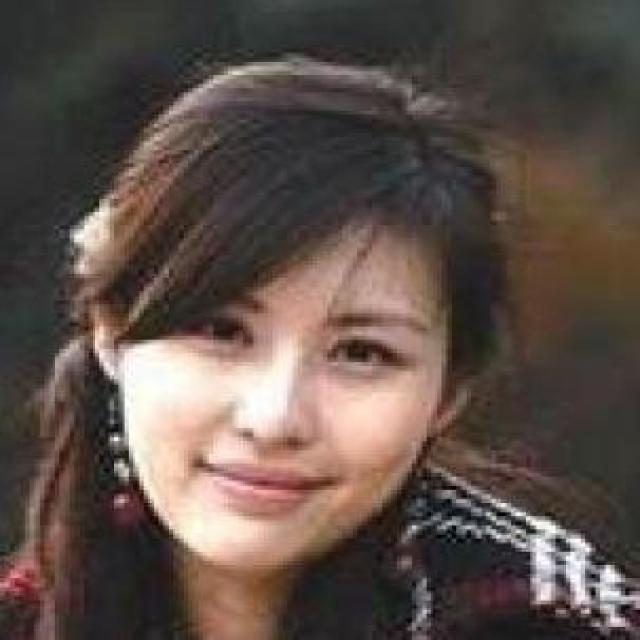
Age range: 21-44